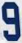
Number: 9